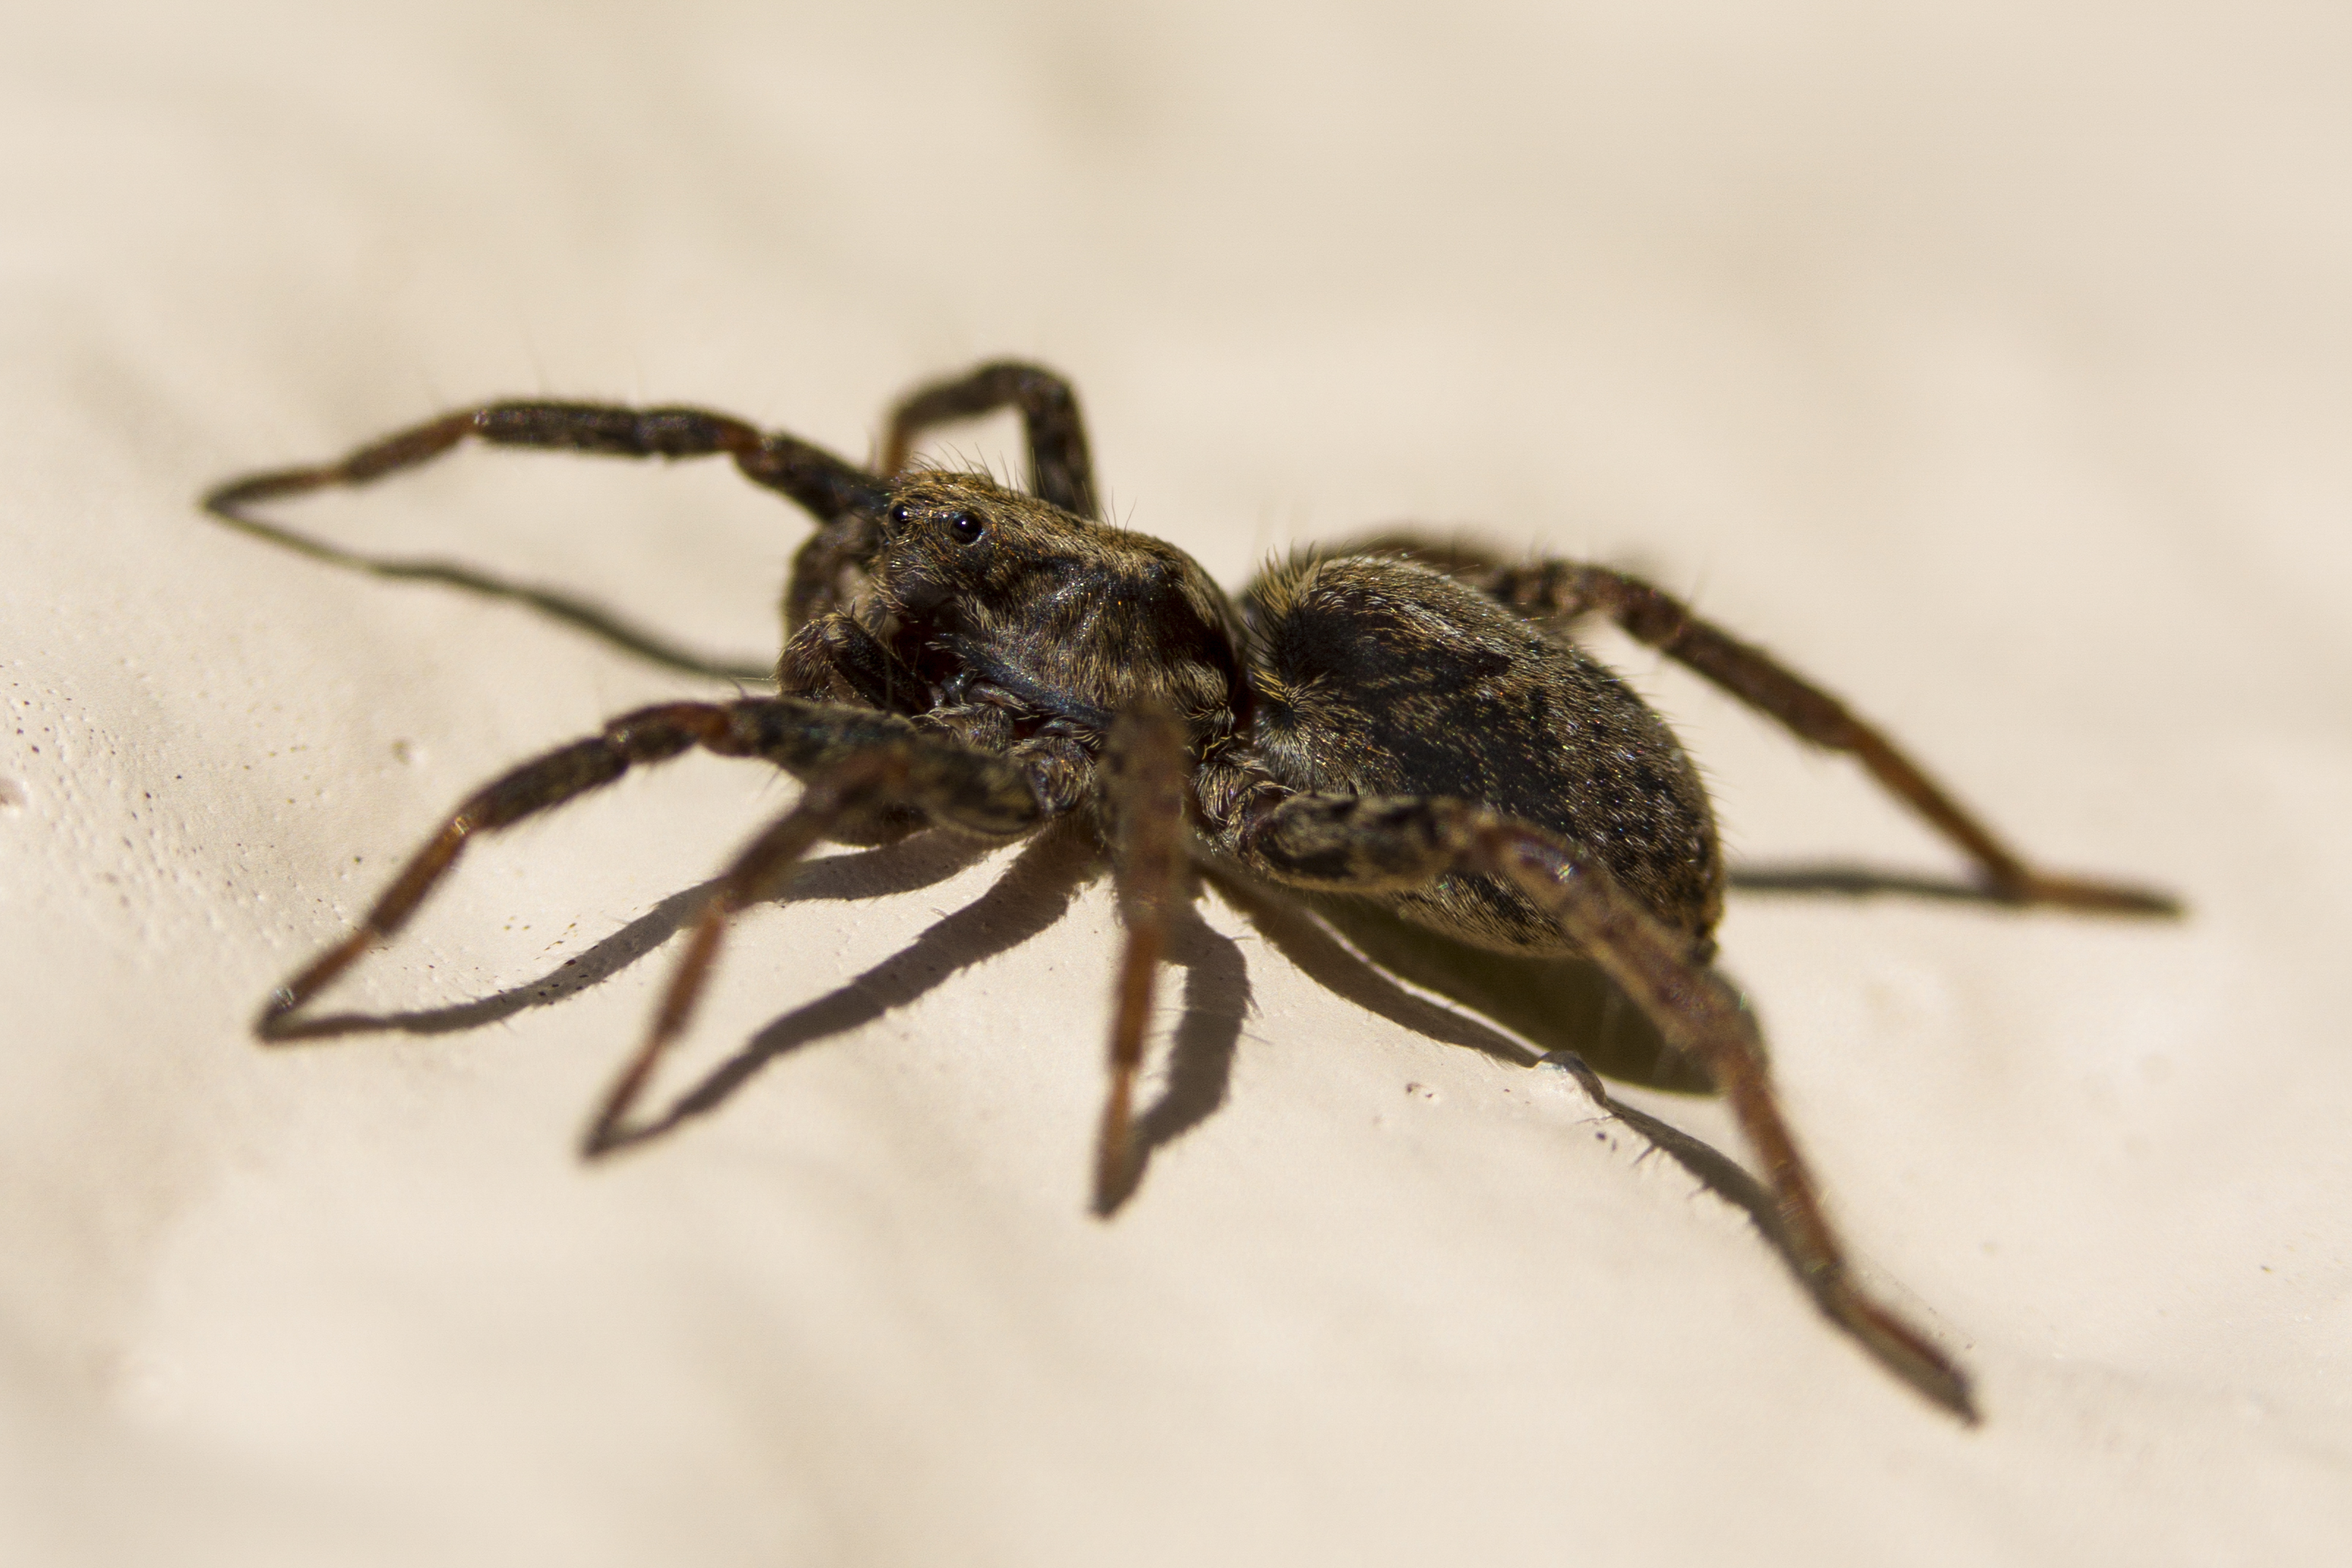
photography, insect, macro, fauna, invertebrate, close up, spider, outdoors, uk, canon7d, arachnid, nikkvalentine, peterborough, extensiontubes, weevil, canon60mmmacrousm, eyesofmarch, heom, macro photography, arthropod, commonfoxspider, european garden spider, wolf spider, araneus, orb weaver spider